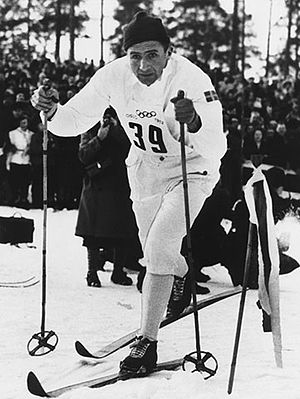
Nils Karlsson
Nils Karlsson under vinter-OL 1952
Nils Emanuel Karlsson, kendt som Mora-Nisse, var en svensk langrendskiløber, som vandt guld på 50 km distancen ved vinter-OL 1948 i St. Moritz, bronze ved VM i langrend 1950 samt 37 medaljer ved svenske mesterskaber, deraf 17 individuelle. Han vandt desuden 50 km ved Holmenkollen Ski Festival i 1947 og 1951.